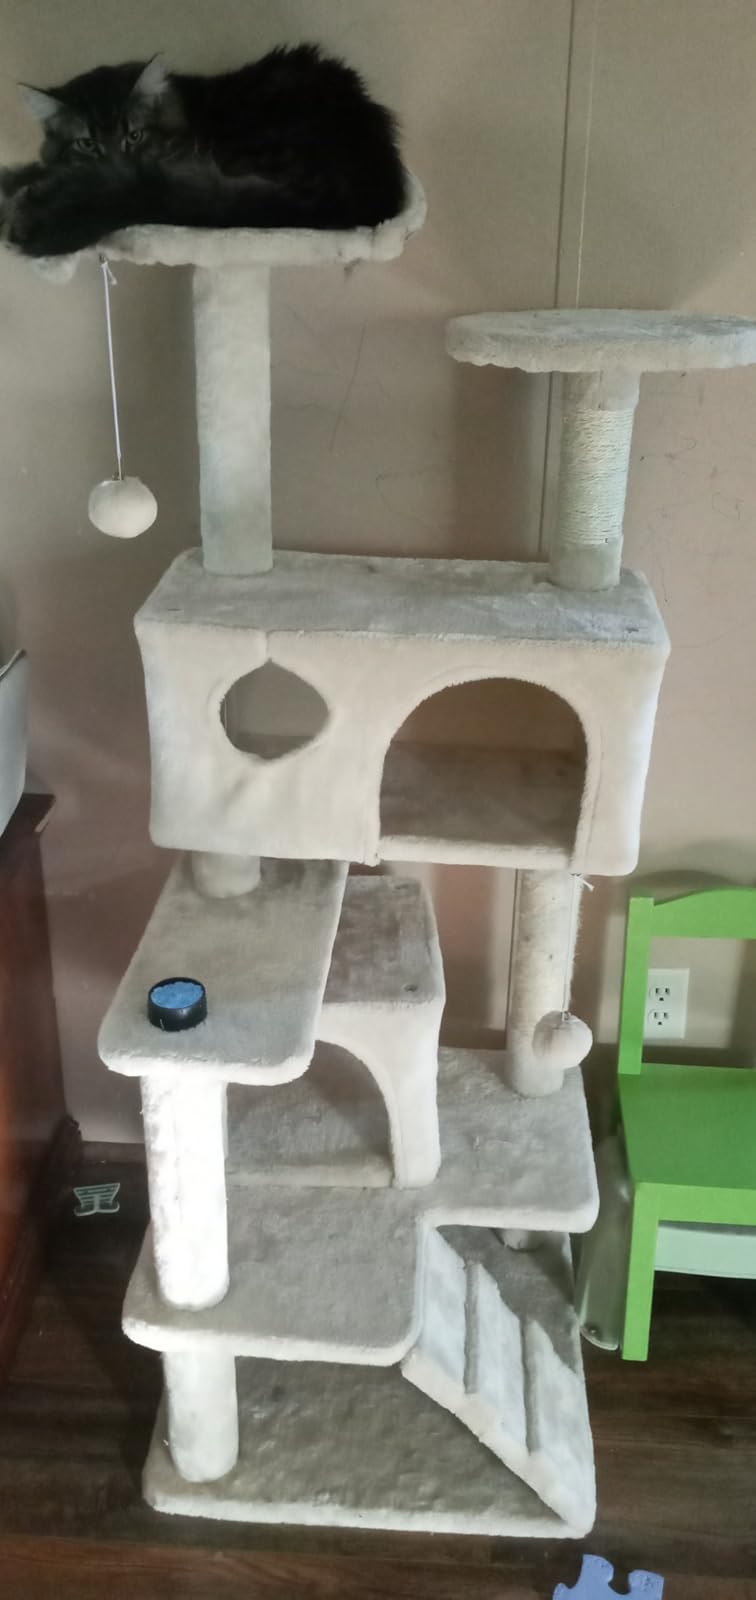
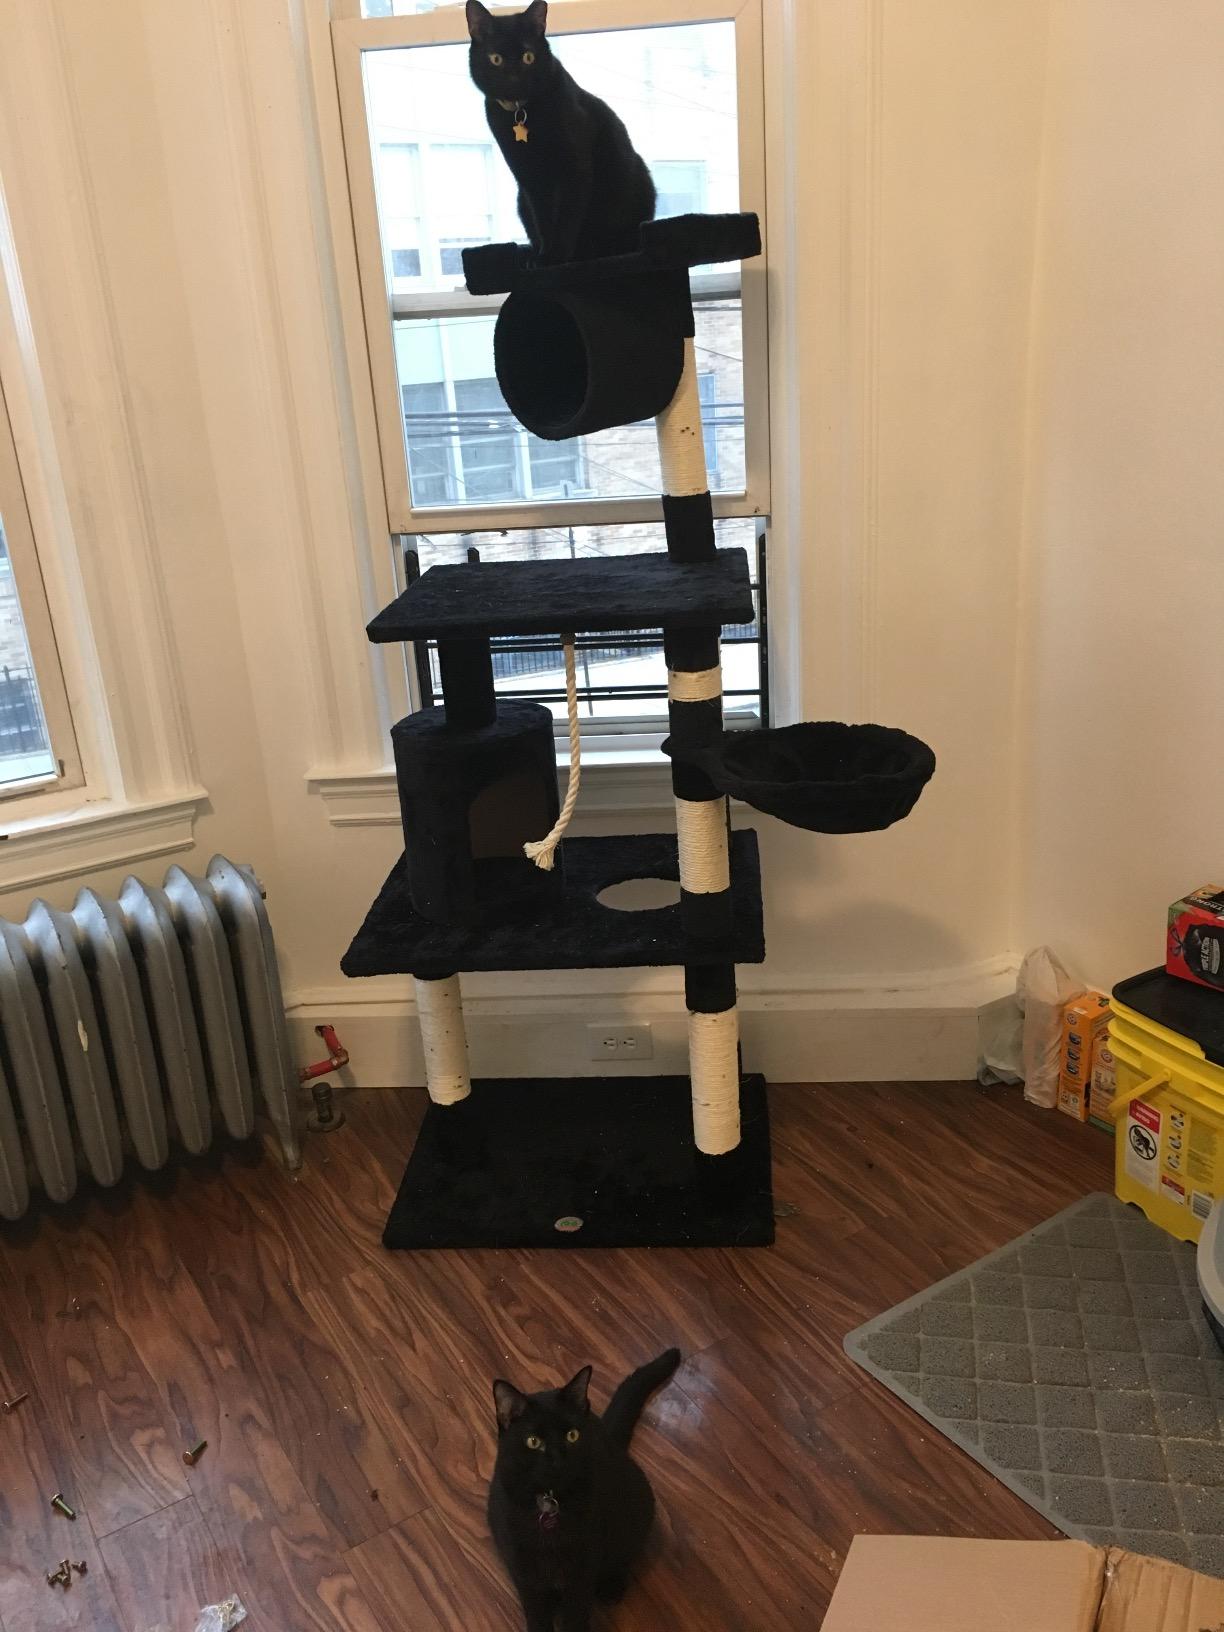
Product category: items_cat tree
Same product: no